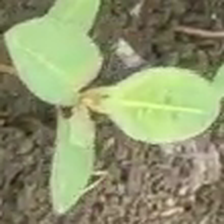
Weed species: Moti_dudhi(Euphorbia_geneculata_L)